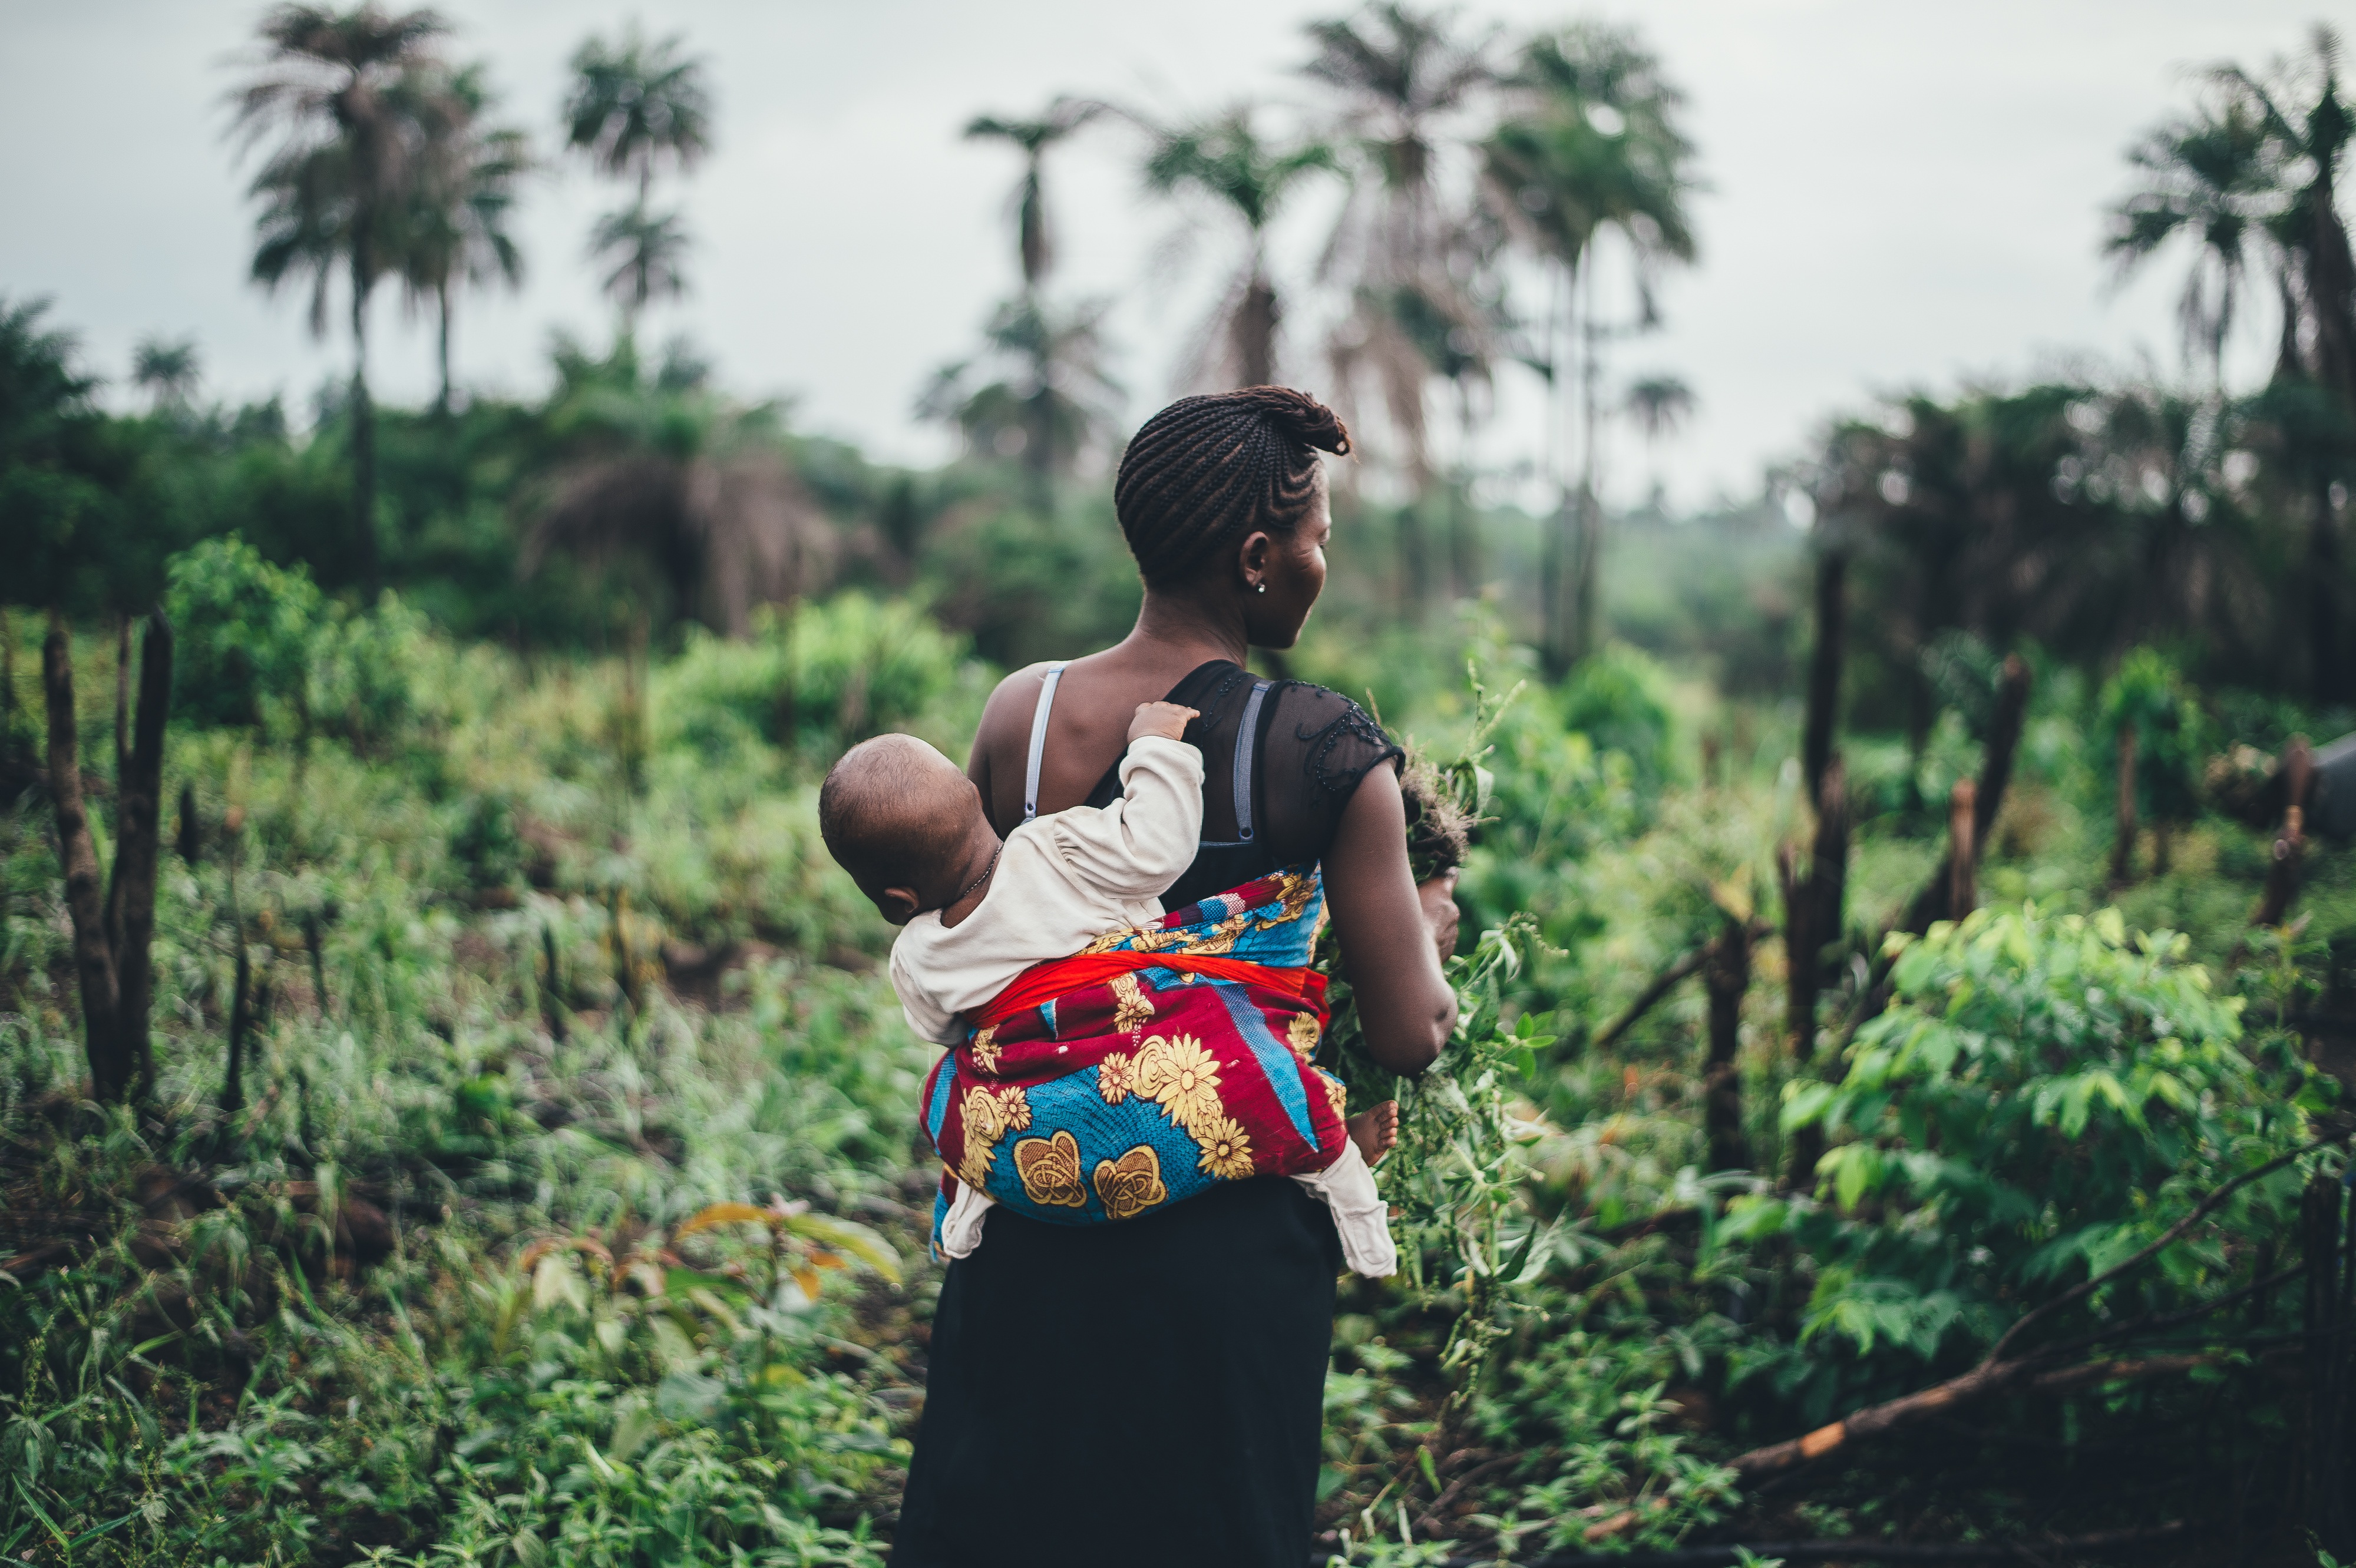
tree, forest, grass, people, woman, flower, green, jungle, child, agriculture, baby, plants, trees, tribe, leaves, outdoors, woods, focus, mother, daylight, infant, blurry, tree trunks, adult